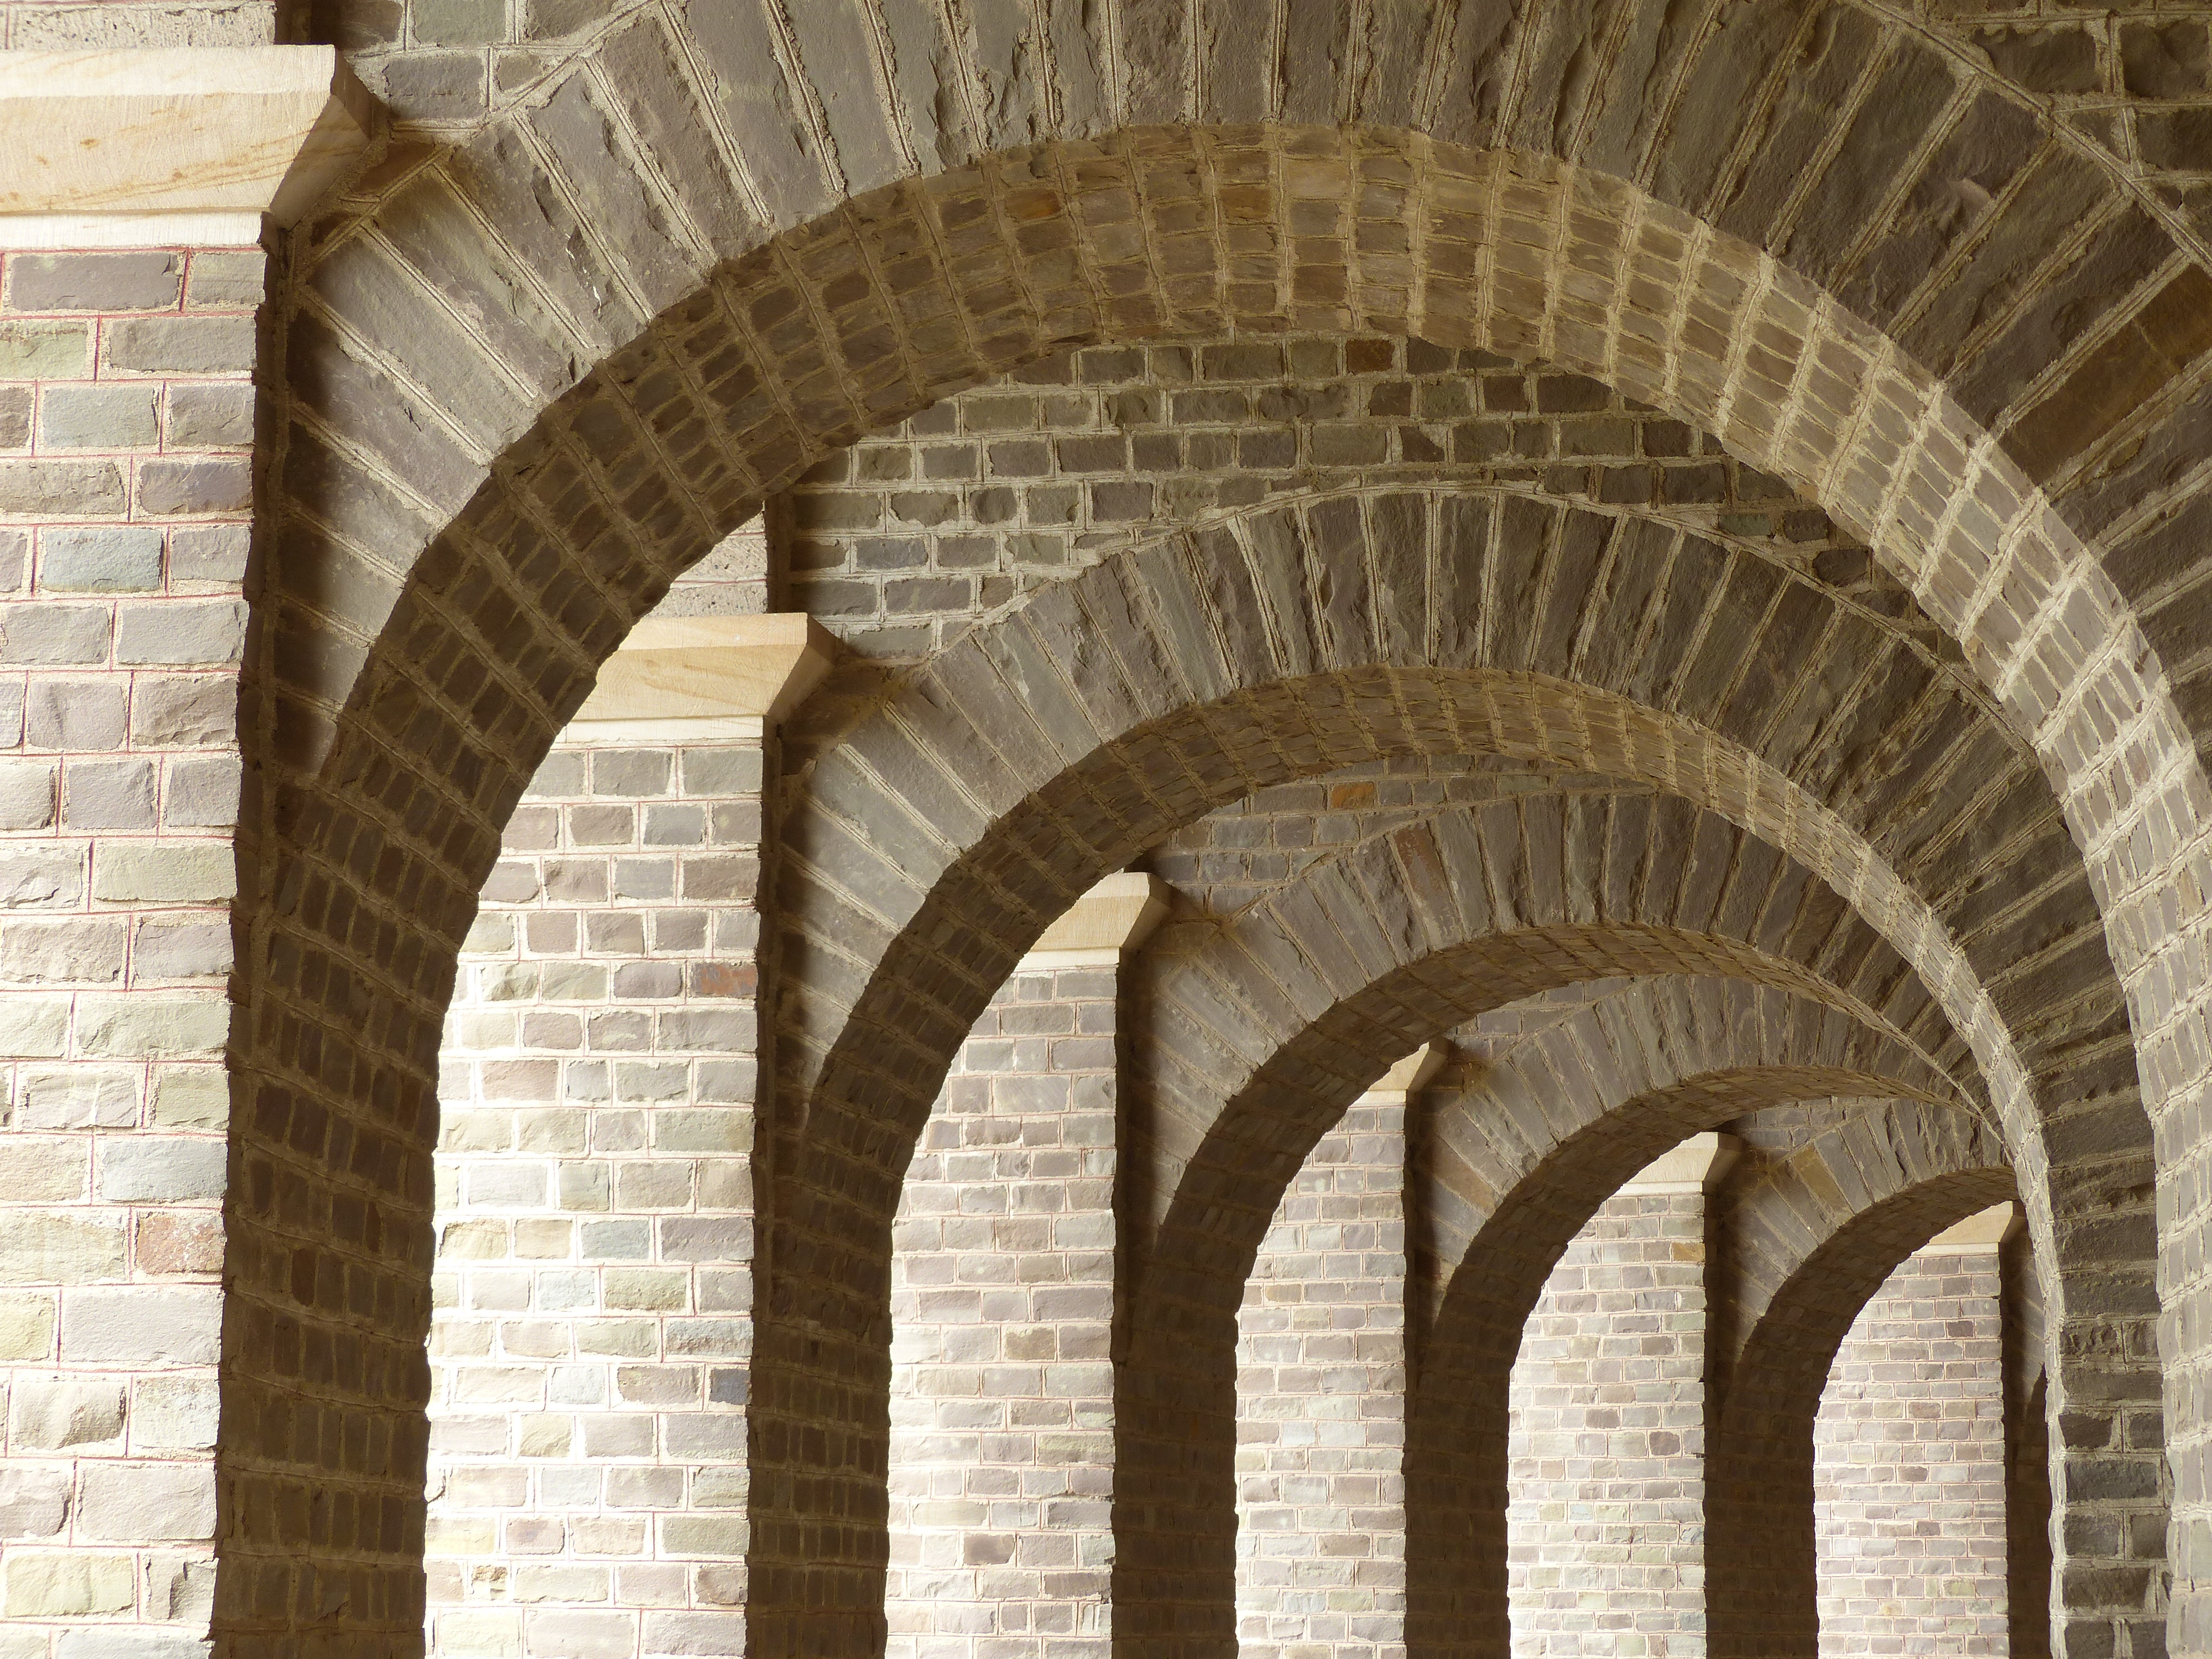
architecture, structure, wood, wall, travel, arch, column, facade, brick, interior design, art, symmetry, archeology, germany, vault, brickwork, amphitheater, xanten, archeologicalpark, romanruins, ancient history, baluster